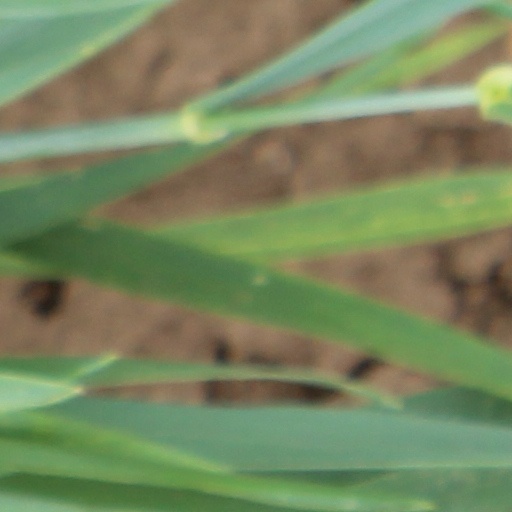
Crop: wheat